Richard Bong

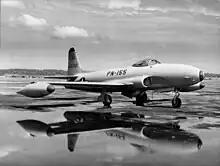
Bong was killed in 1945 while testing a P-80A similar to this one.

Bong then became a test pilot assigned to Lockheed's plant in Burbank, California, where he flew P-80 Shooting Star jet fighters at the Lockheed Air Terminal. On August 6, 1945, he took off to perform the acceptance flight of P-80A 44-85048. It was his 12th flight in the P-80; he had a total of four hours and fifteen minutes of flight time in the jet.